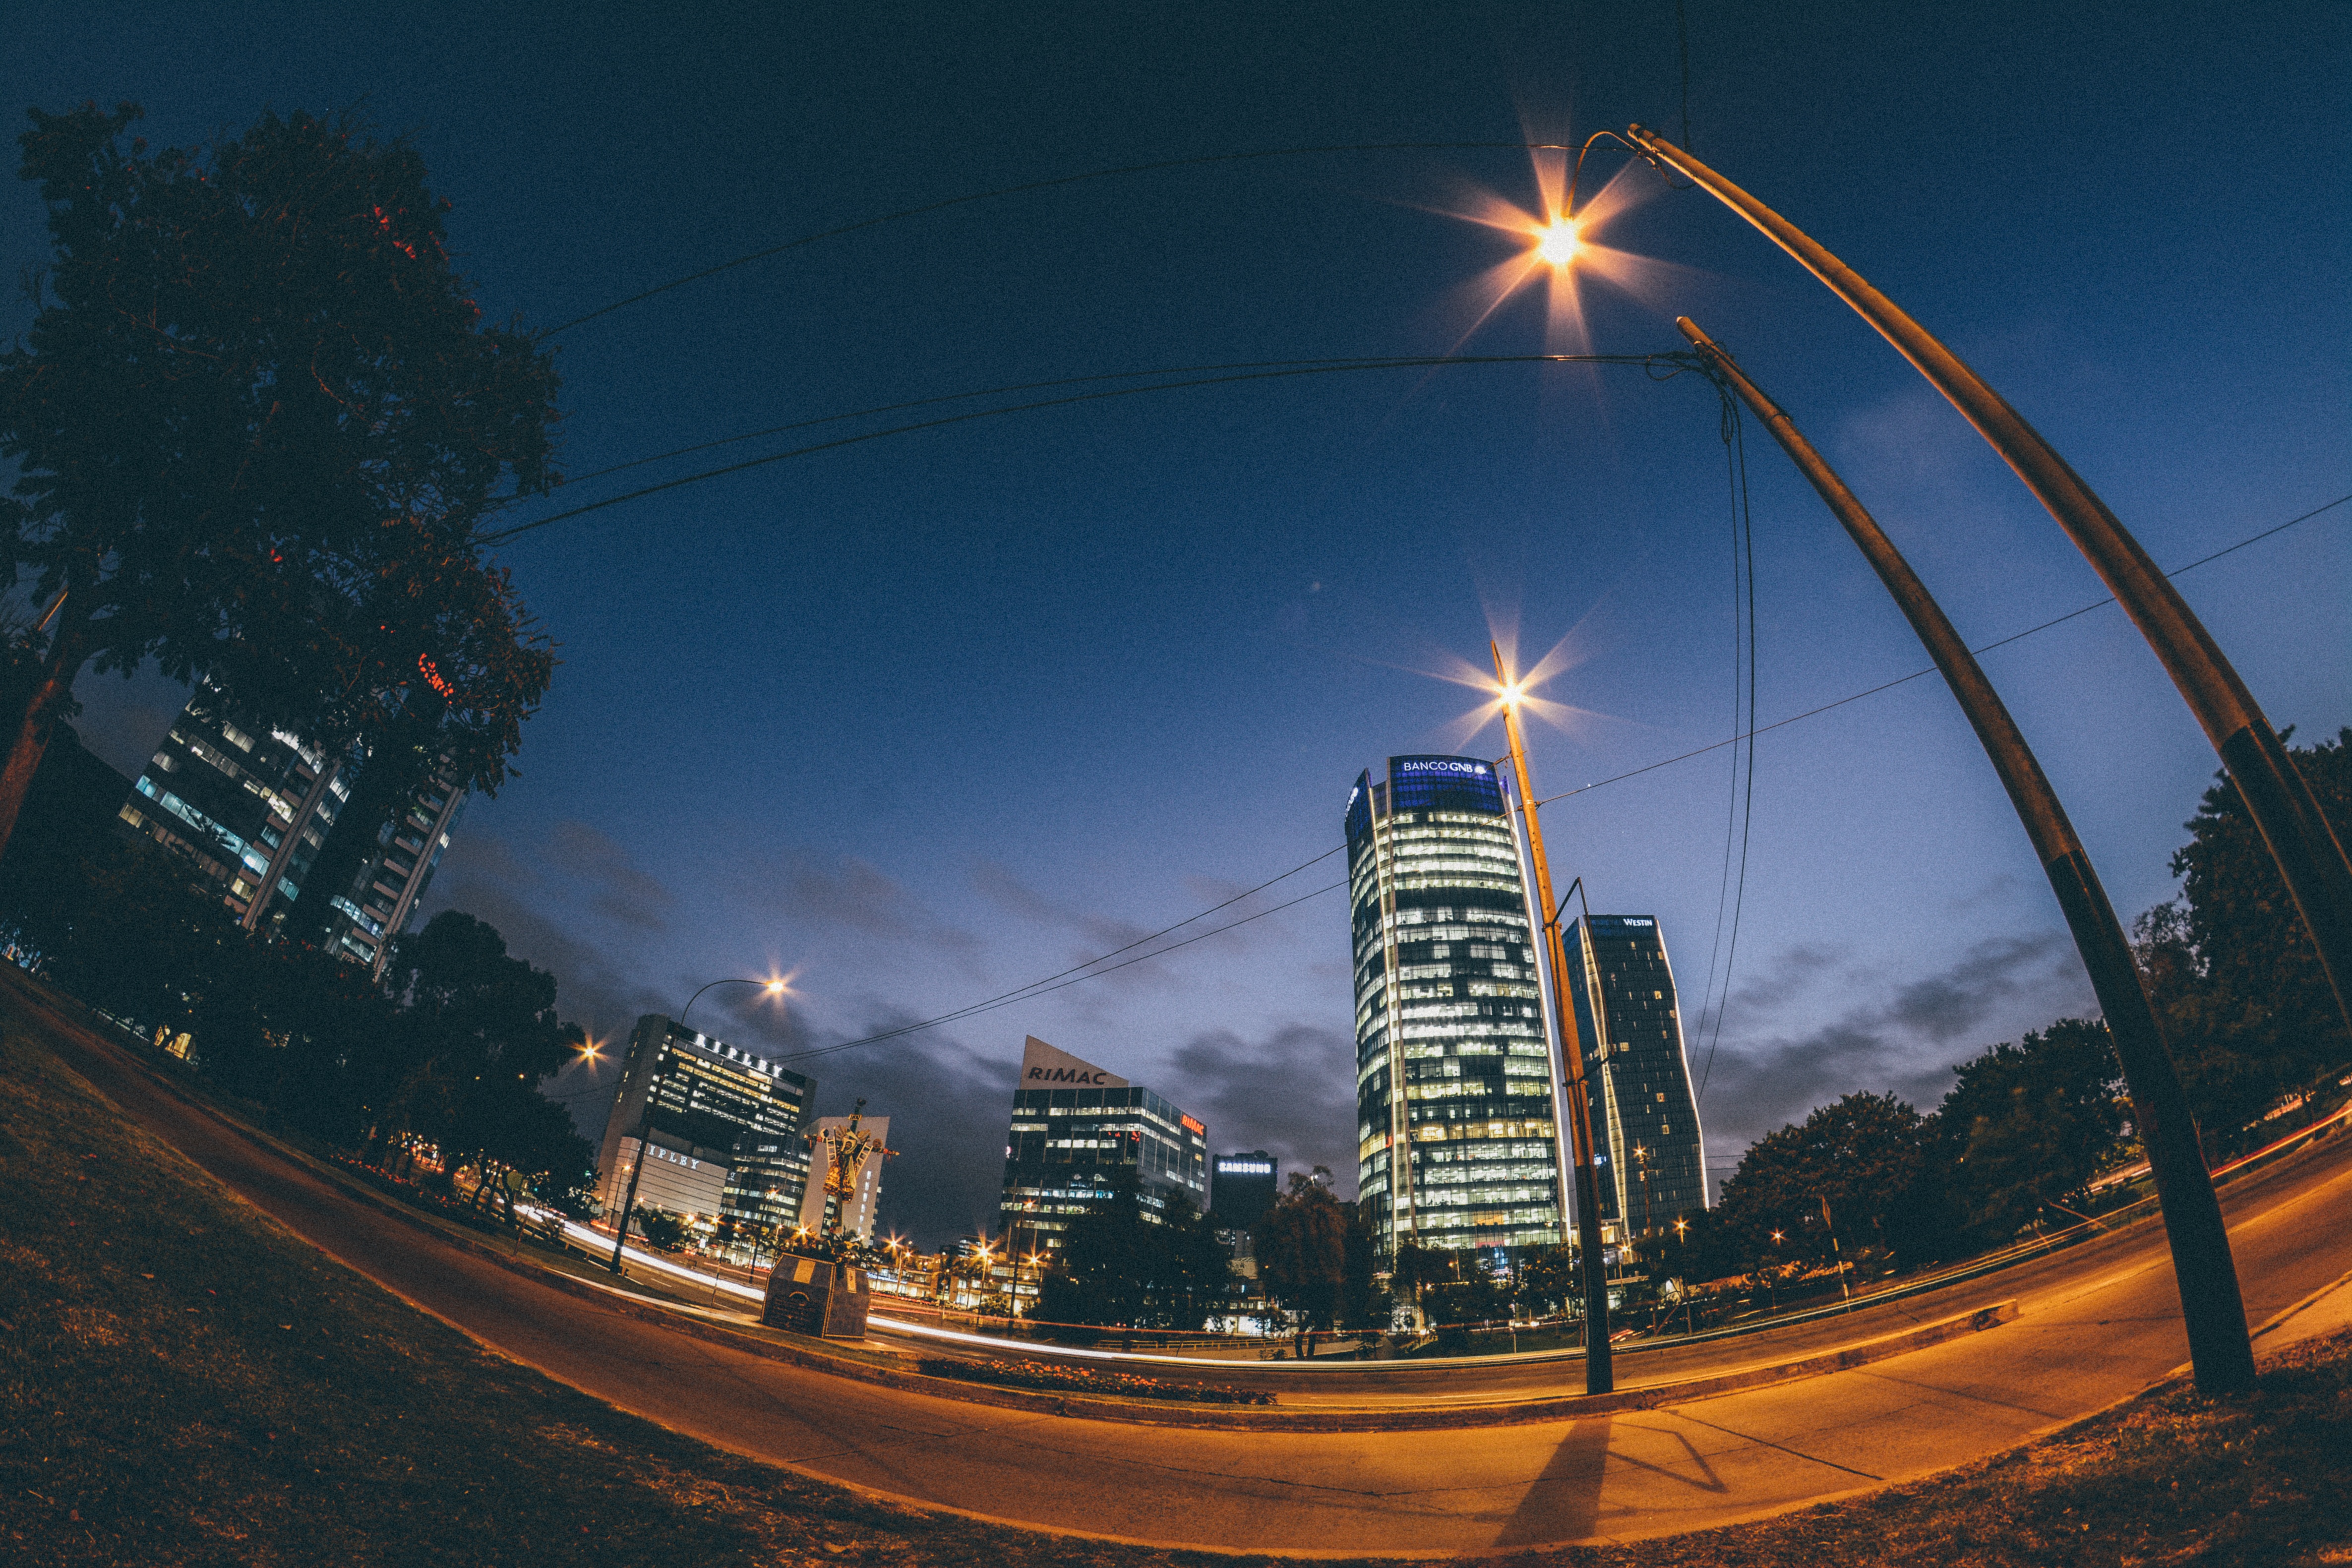
horizon, light, cloud, sky, sun, sunset, skyline, night, photography, sunlight, morning, city, skyscraper, cityscape, panorama, dusk, evening, reflection, tower, landmark, shape, fisheye lens, urban area